Papo-de-anjo
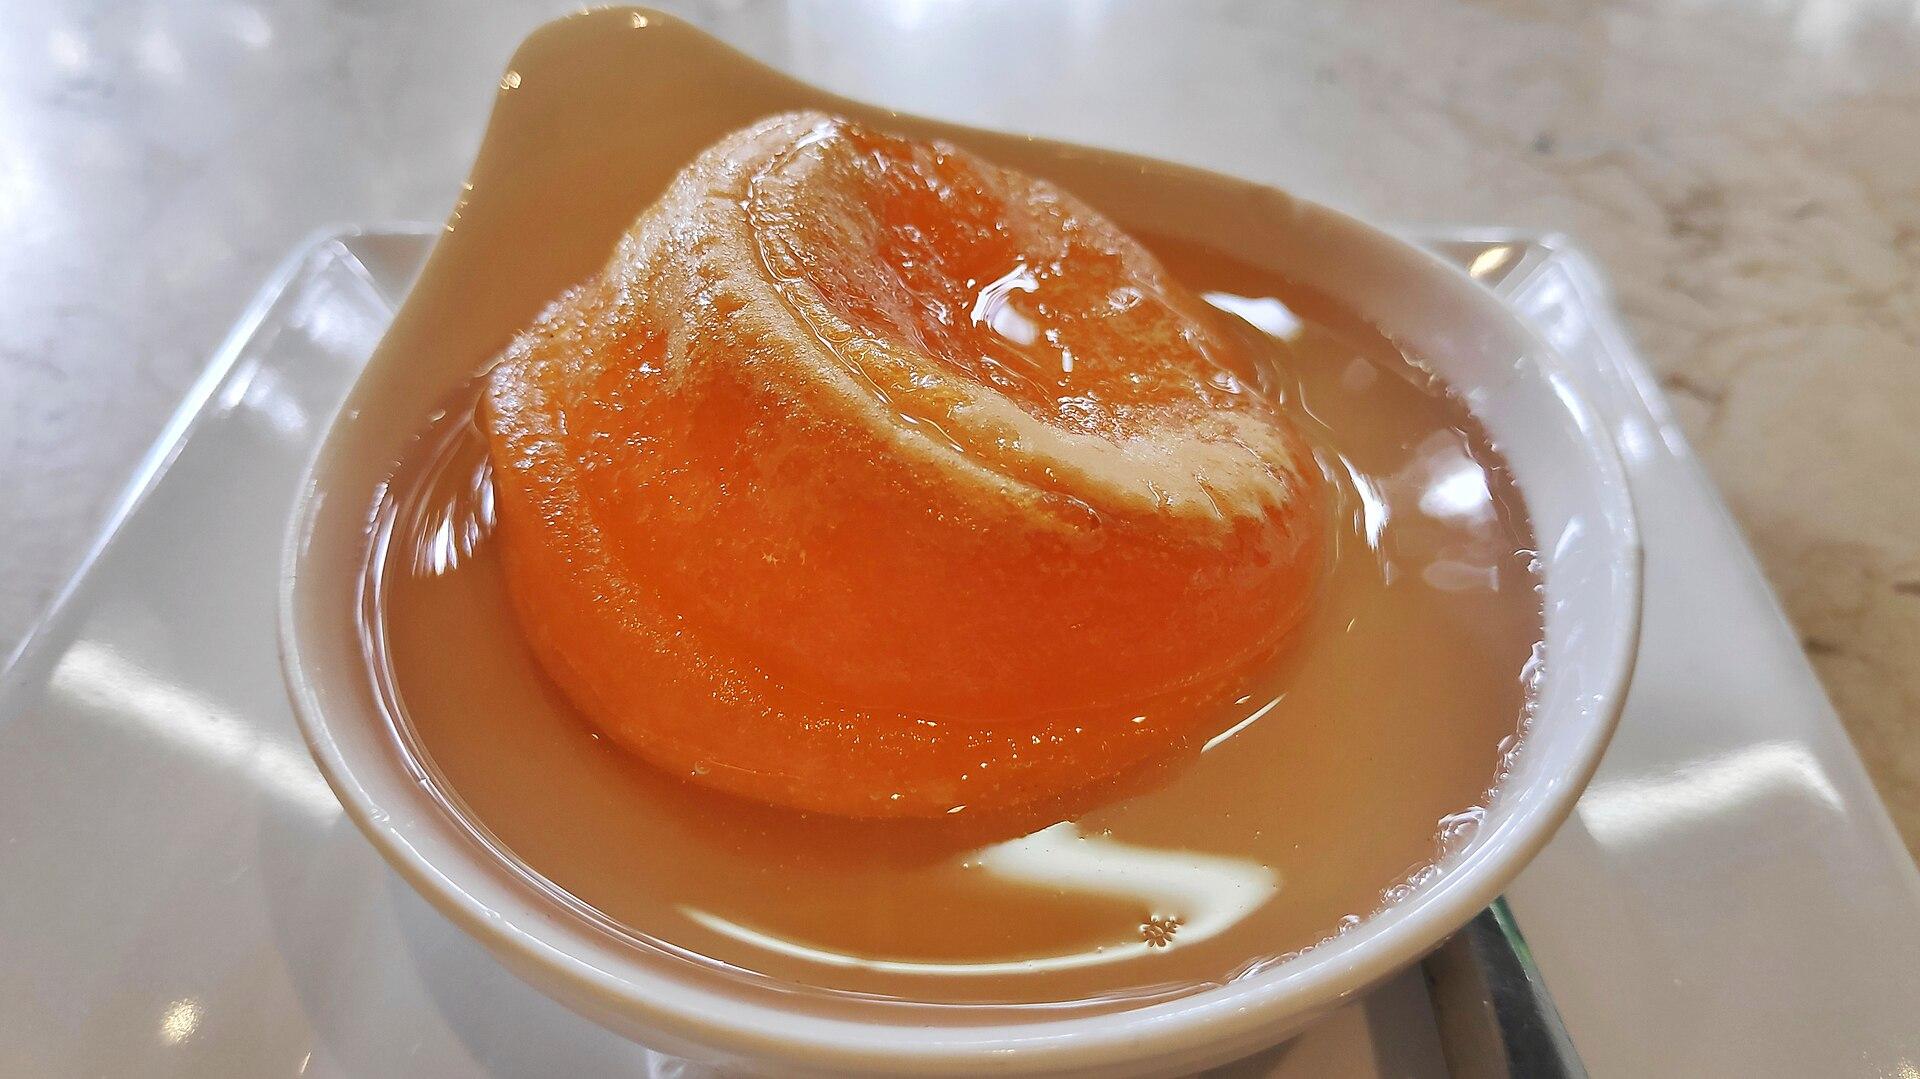
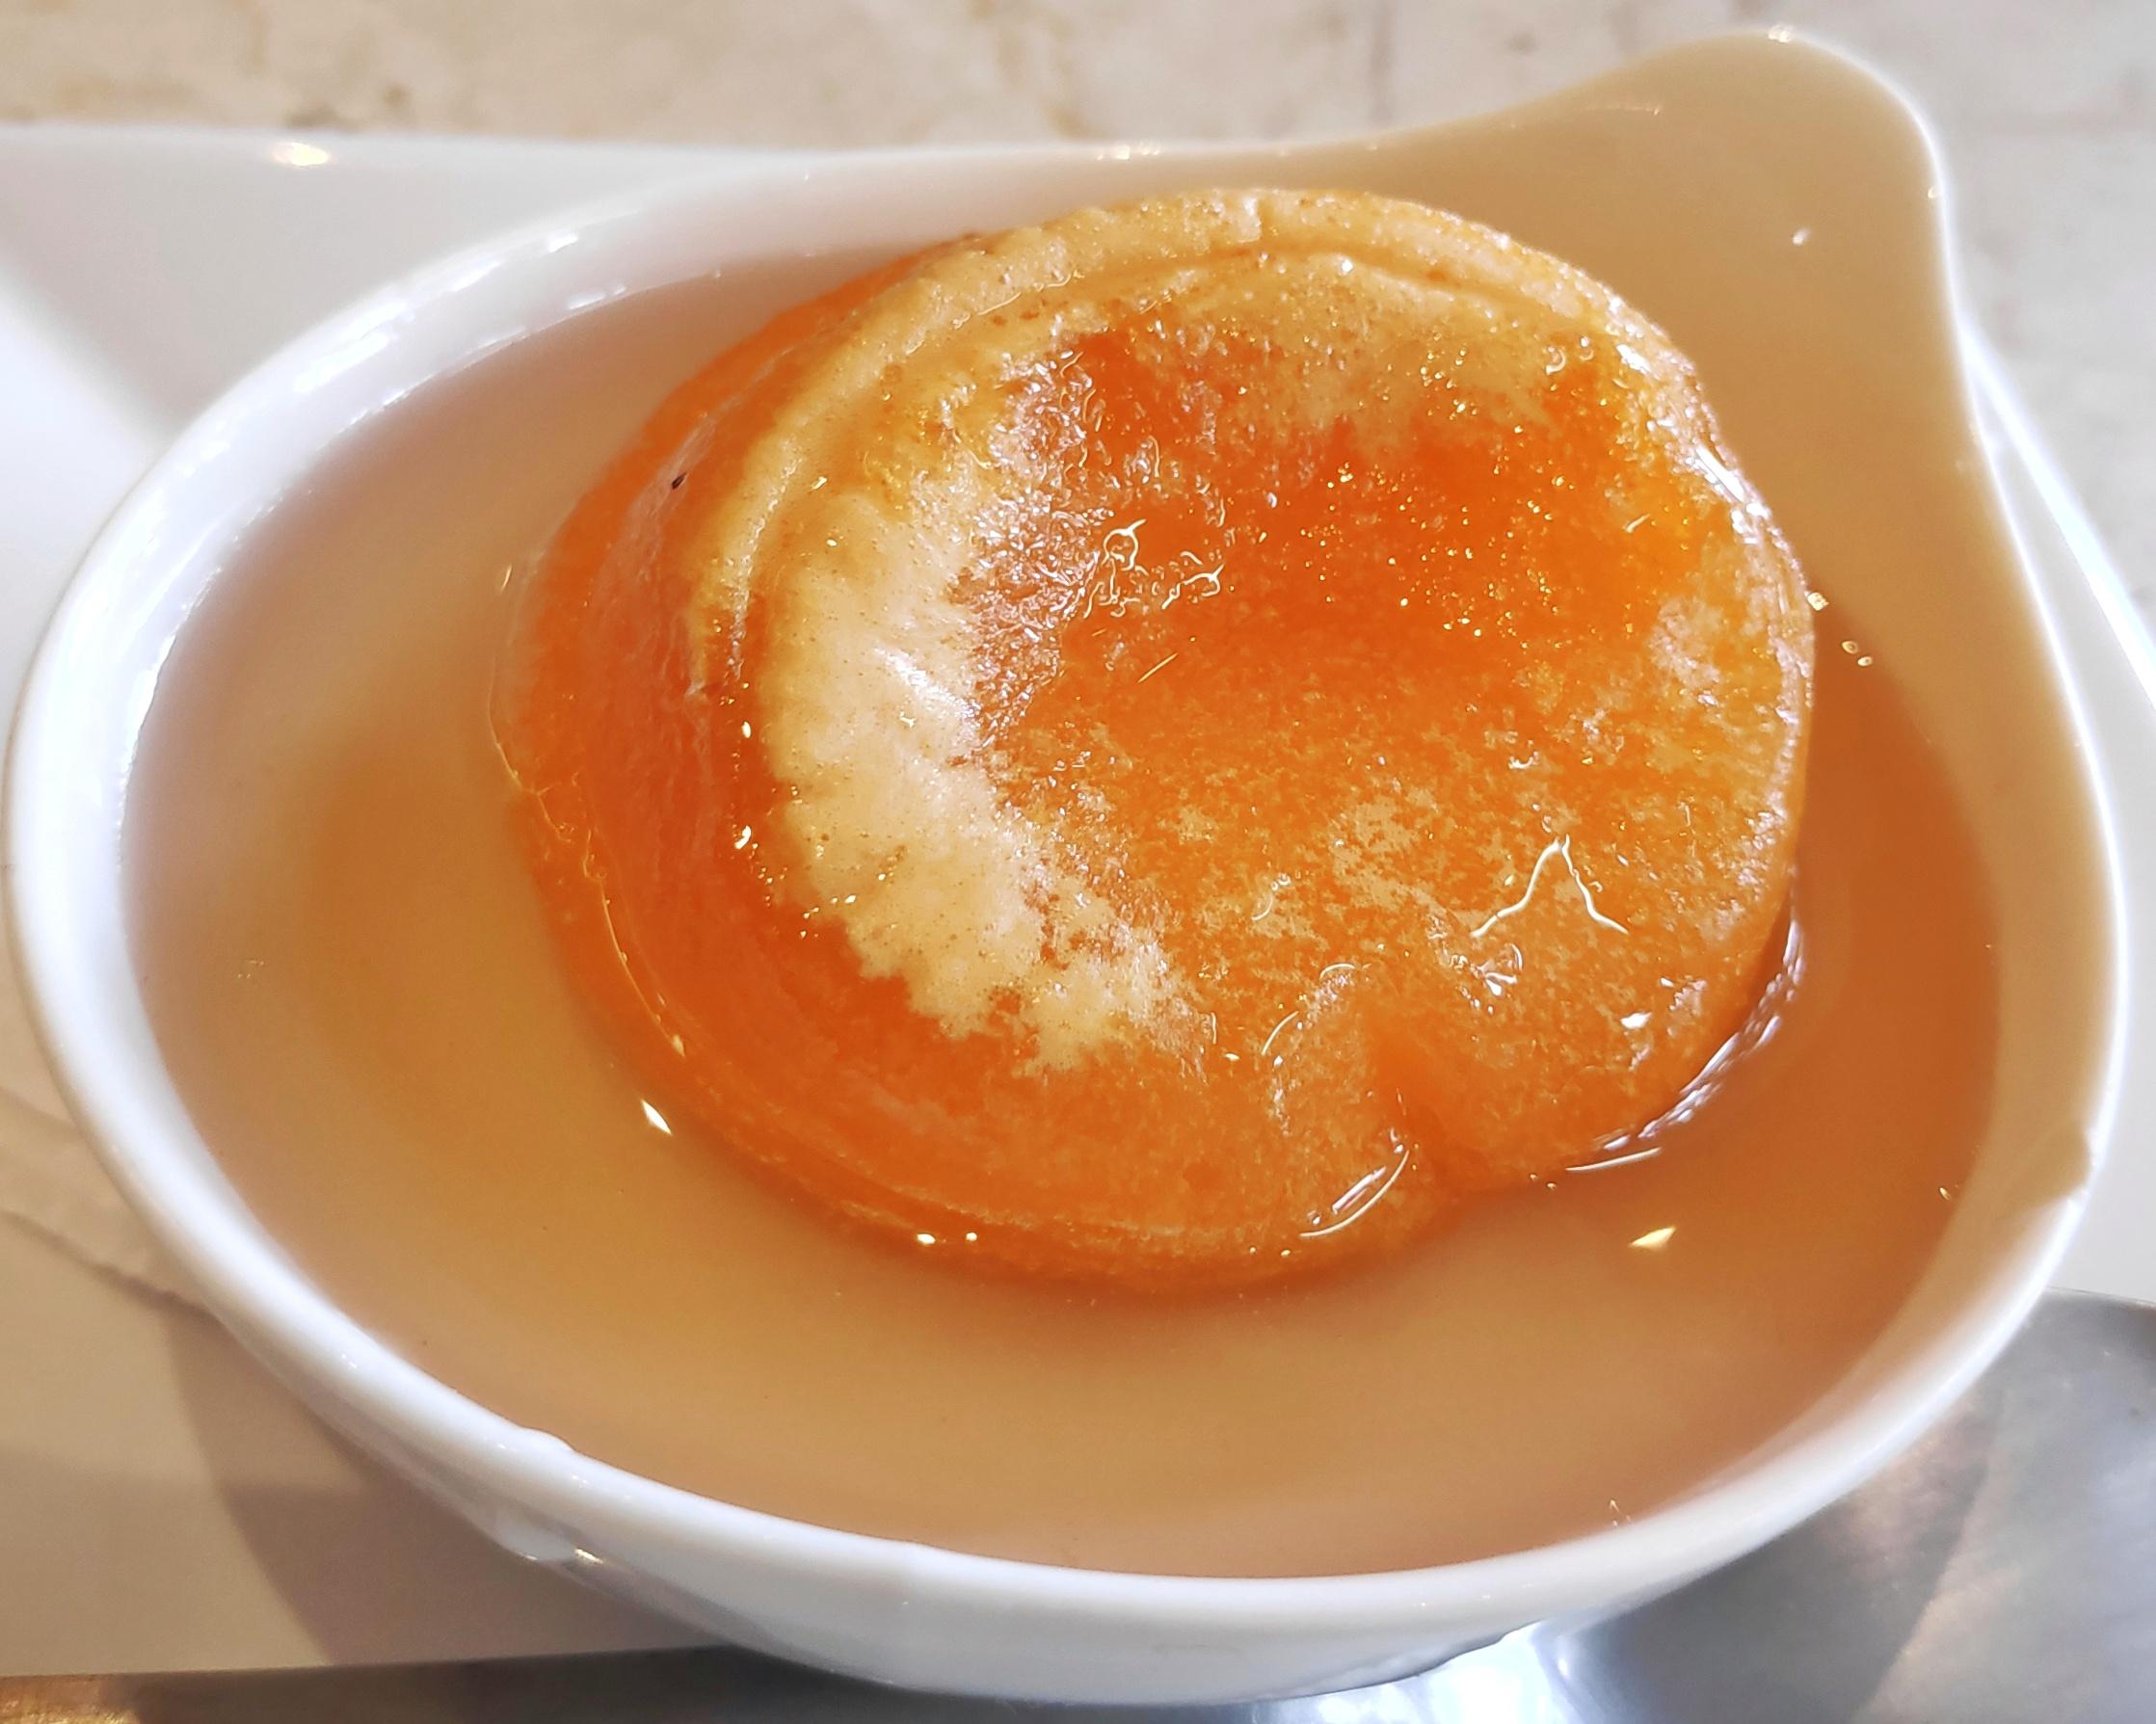
Also known as:
it - Italian: Papo-de-anjo
jv - Javanese: Papo-de-anjo
pt - Portuguese: Papo de anjo
ru - Russian: Папу-де-анжу
uk - Ukrainian: Папу-де-анжу
uz - Uzbek: Papu-de-anju
Category: dessert (dessert)
Cuisine: Portuguese
Associated cuisines: Portuguese
Area: Portugal
Countries: Portugal
Region: Southern Europe, , , ,
The dish is made of whipped egg yolks, and boiled in sugar syrup to create vibrant colors.